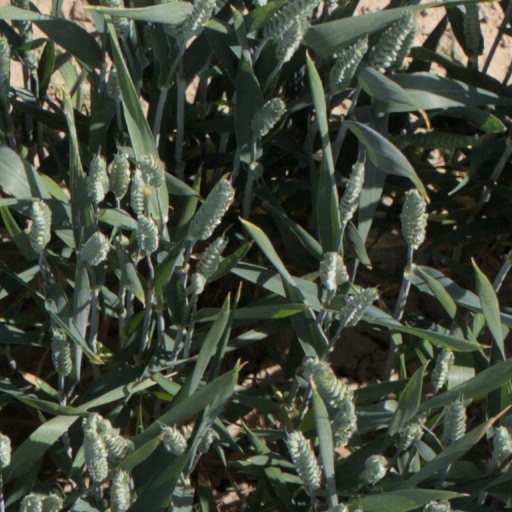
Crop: wheat